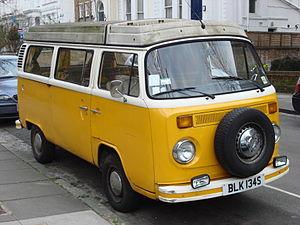
Little Miss Sunshine est un film américain réalisé par Jonathan Dayton et Valerie Faris, sorti en 2006.